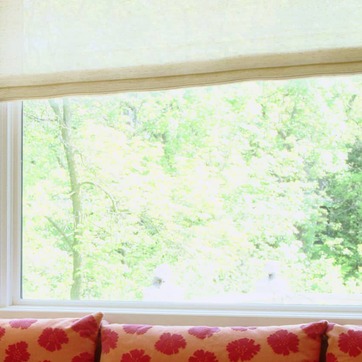
Material: glass